2013 Nebraska Cornhuskers football team

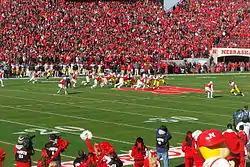

This year's Gator Bowl was a rematch of last year's Capital One Bowl that was won by Georgia. The Huskers led the contest en route to a 24–19 victory. UGA outgained Nebraska in total offense 416 to 307 but committed one more turnover. Nebraska was led by Tommy Armstrong who went 6-of-14 for 163 yards with two TDs and one INT. Included in that performance was a school-record 99-yard TD pass to Quincy Enunwa in the third quarter. Ameer Abdullah had 27 carries for 122 yards and a TD, his 11th 100-yard rushing performance of the season. Enunwa led in the receiving department with four catches for 129 yards and two TDs. For his efforts, Quincy Enunwa was named Gator Bowl MVP.